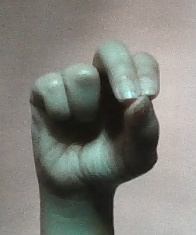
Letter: gaaf